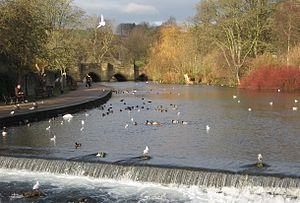
Bakewell est une petite ville de marché des Derbyshire Dales dans le Derbyshire, en Angleterre. Elle tire son nom de Beadeca's Well.